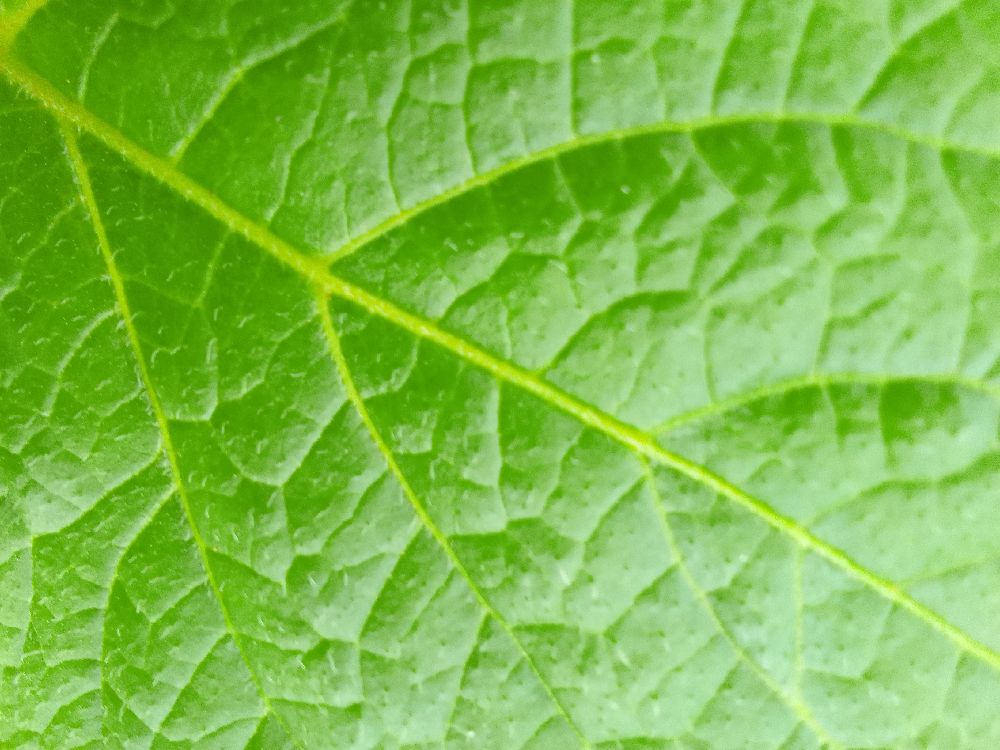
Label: Healthy